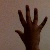
The image shows a hand gesture representing the number 5 in Indian Sign Language.